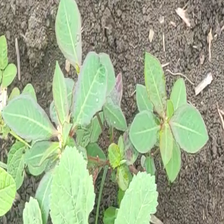
Weed species: Moti_dudhi(Euphorbia_geneculata_L)